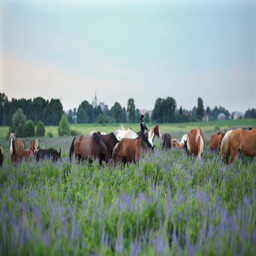
sports team browse herd of horses on an overgrown meadow